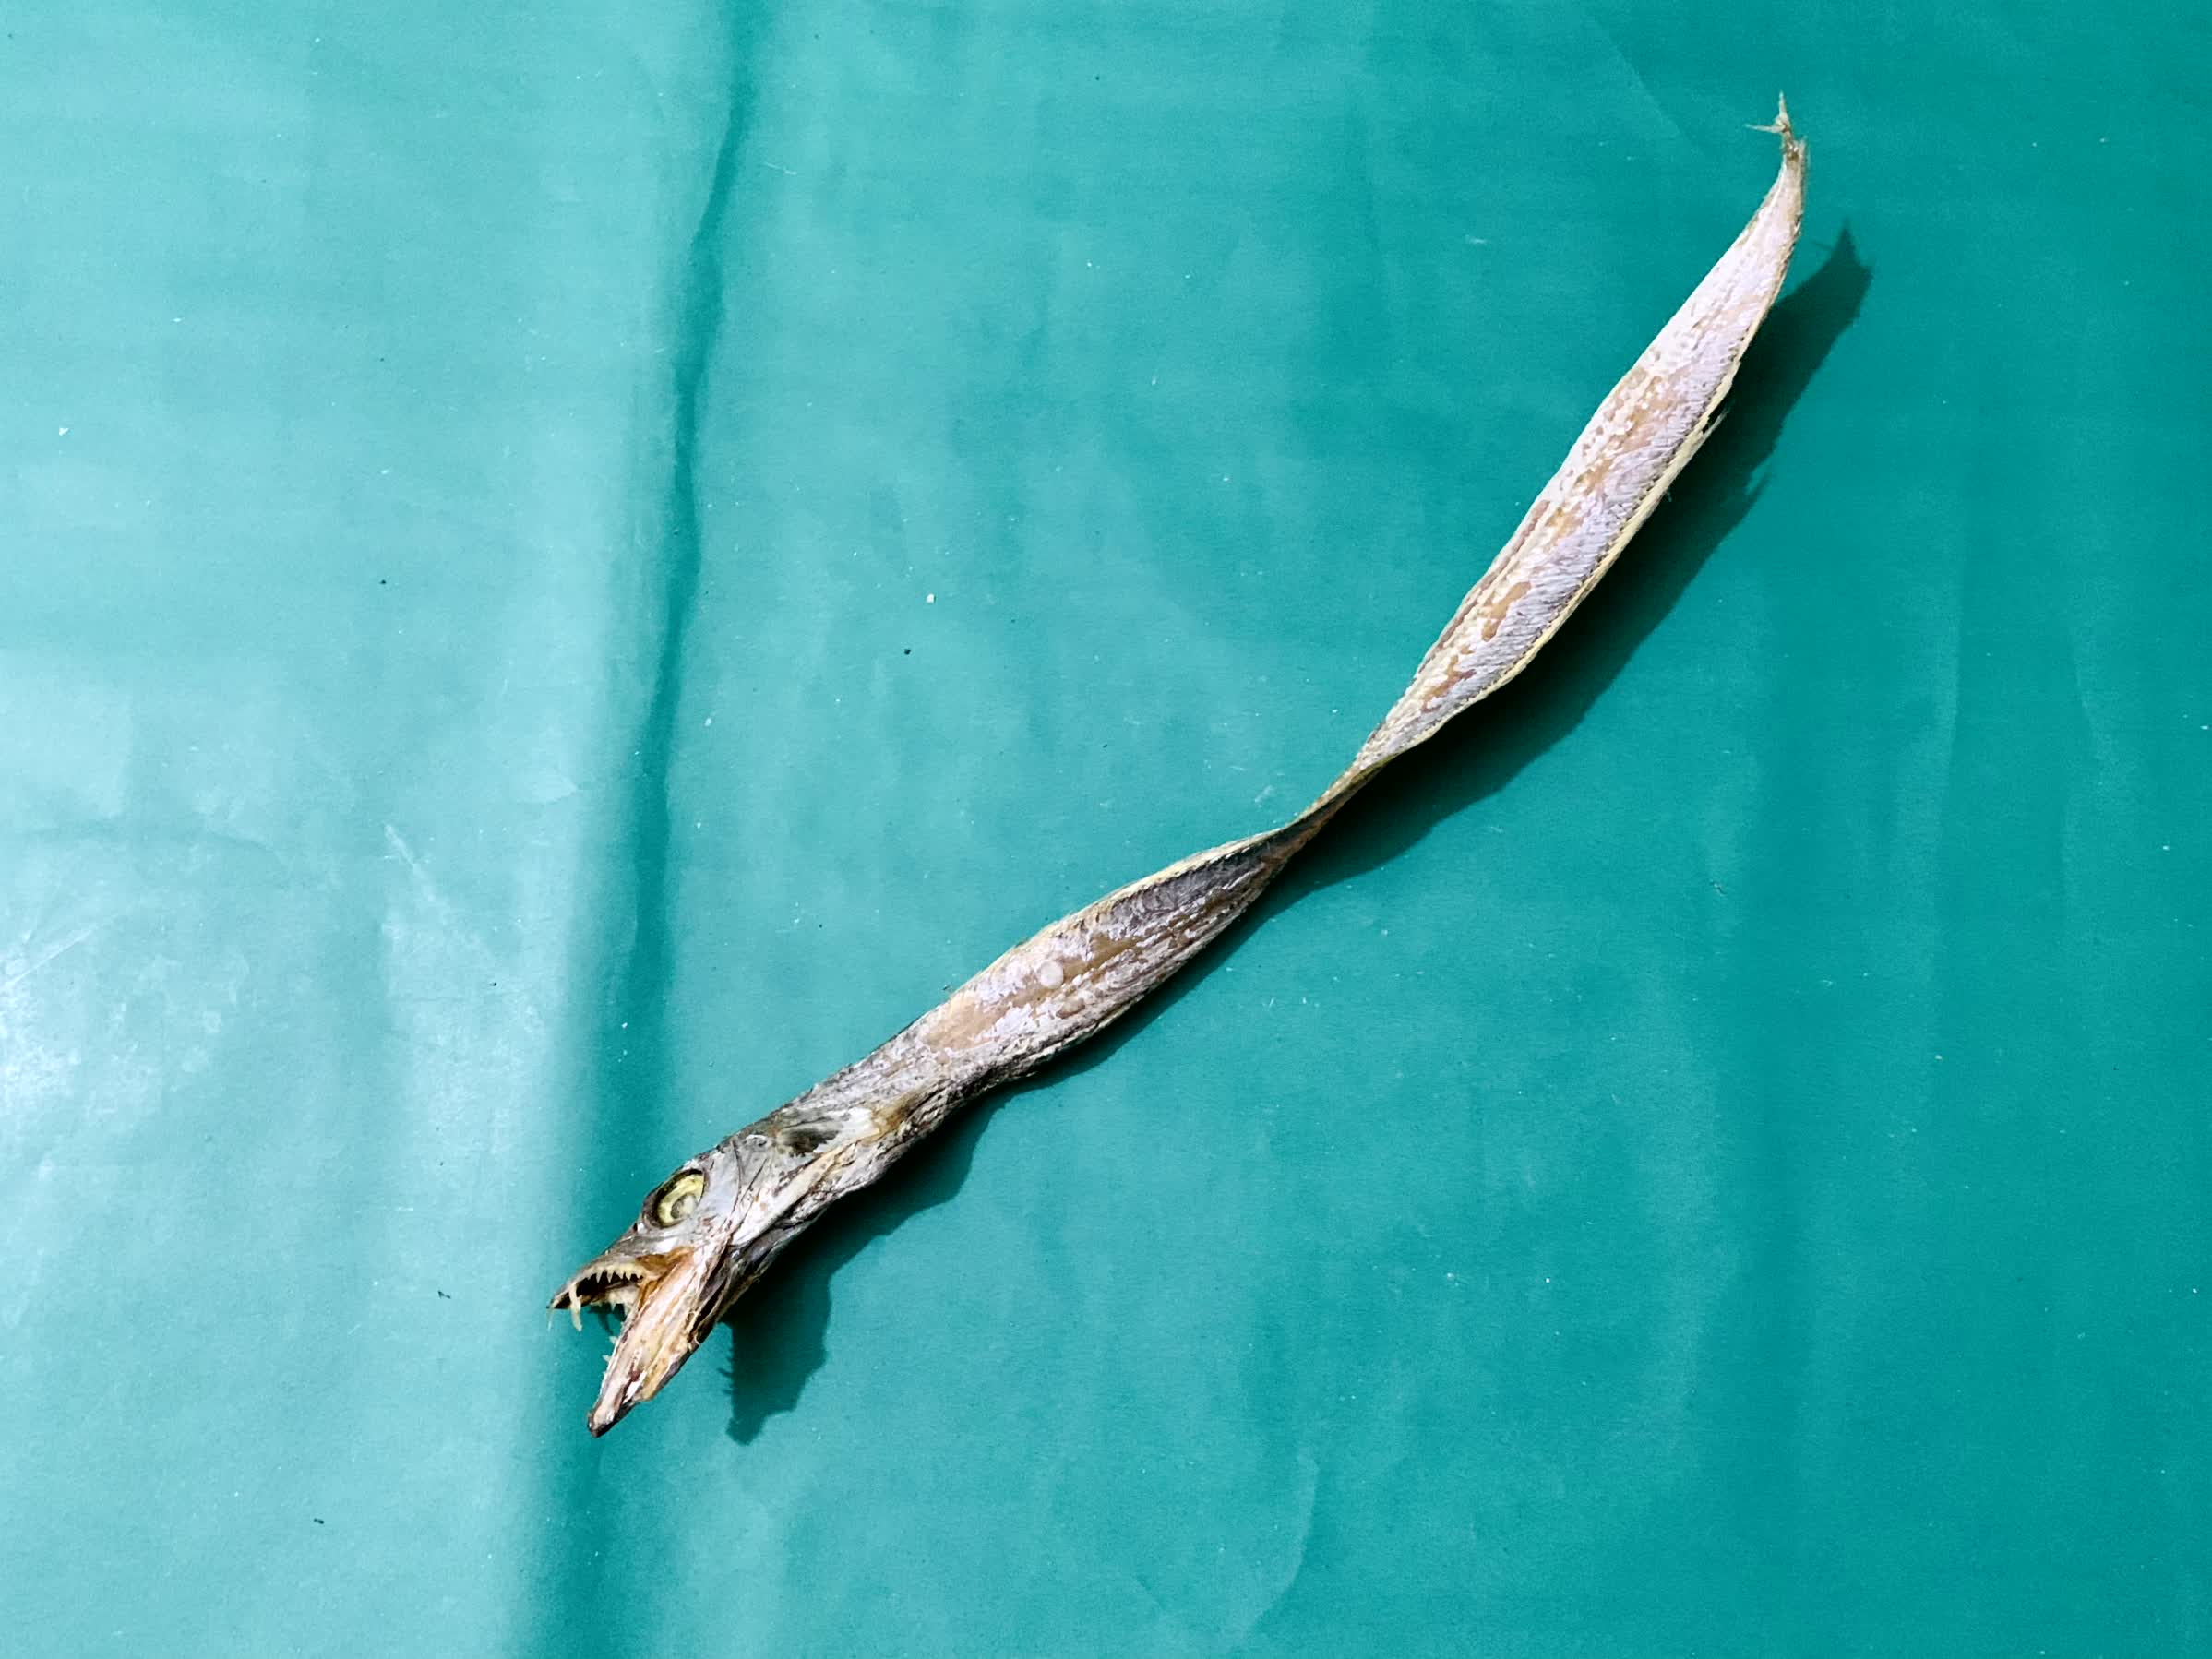
Species: Churi